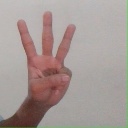
अक्षर: व